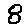
Label: 8